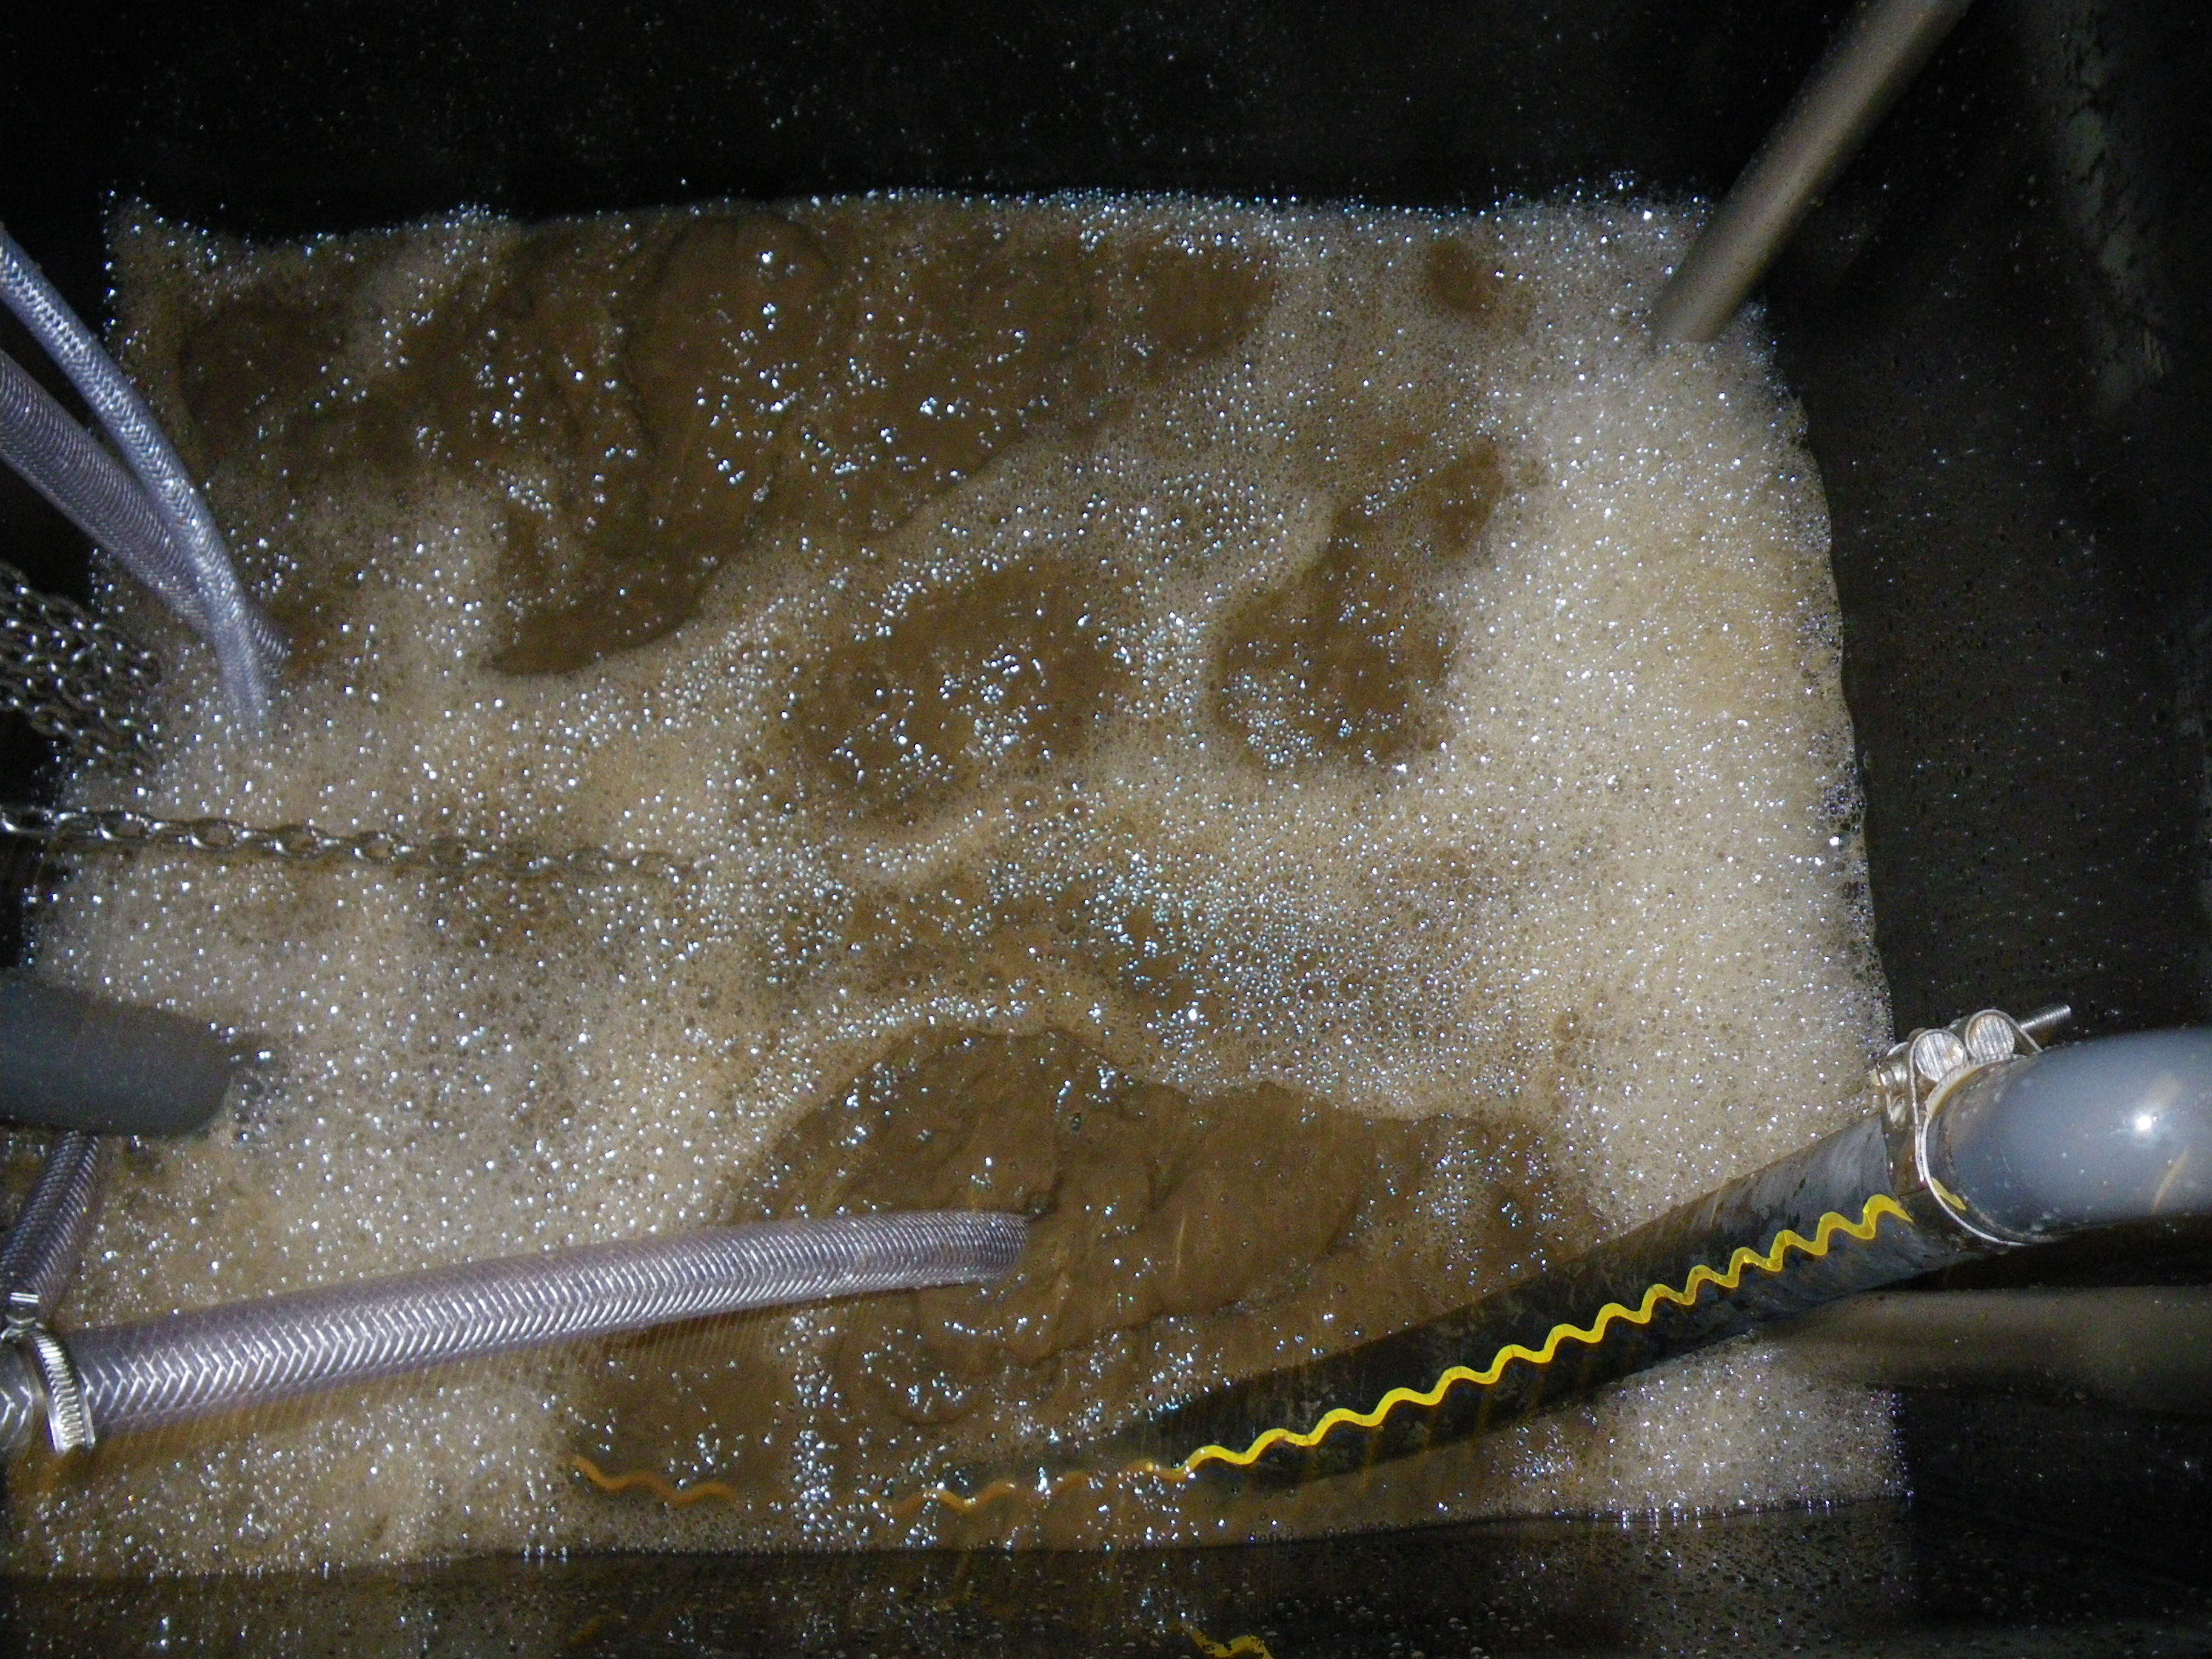
This is how the MBR looks like about three quarters filled up with activated sludge. The bubbles are produced by air that is blown into the reactor at the bottom of the container. The aeration has two functions: 1) support
Specialty: pharma-process
Image credit: SuSanA Secretariat